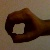
The image shows a hand gesture representing the number 0 in Indian Sign Language.